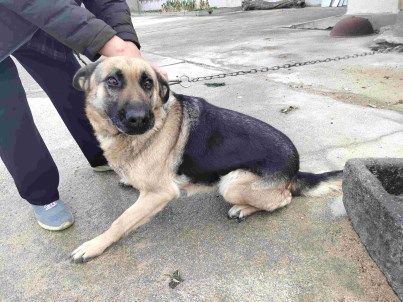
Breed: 3336-n000121-chinese_rural_dog